Katie Salen

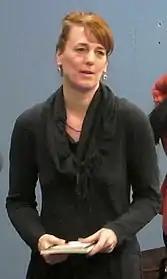
Salen at Quest to Learn, February 2013

Salen is the Executive Director of Institute of Play, an organization that promotes games as a learning tool for the 21st century. Institute of Play has used games, play and the principles that underlie them to design schools, programs, games, events, digital platforms and products. Some projects Institute of Play has produced include Quest to Learn, SMALLab (Situated Multimedia Art Learning Lab) Games, Mobile Quest summer camp, and Gamestar Mechanic Strategy Guide. Institute of Play also produced the video game design lab GlassLab, which is developing game-based assessments in partnership with Electronic Arts and Entertainment Software Foundation.